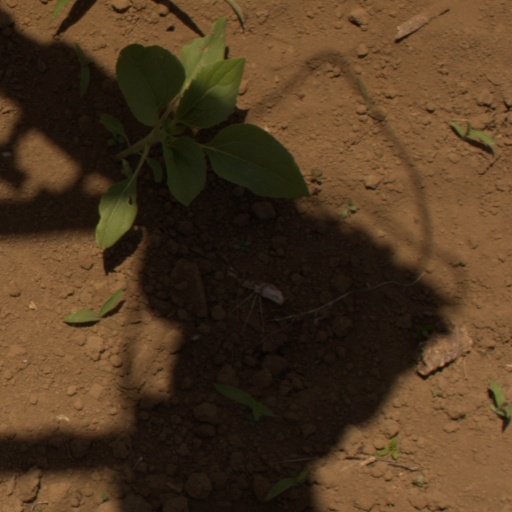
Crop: Jerusalem artichoke